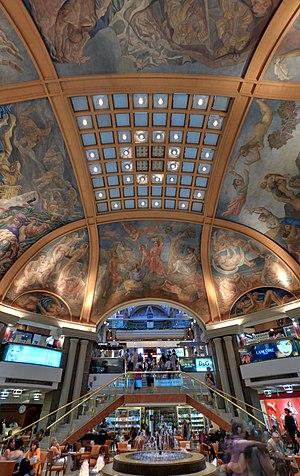
SVP, rendez cette description accessible à tous en la traduisant dans plusieurs langues.